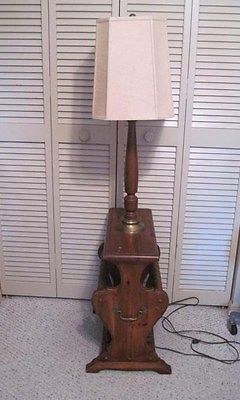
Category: table